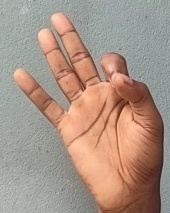
ASL sign: 9